Las Vega's (Chilean TV series)

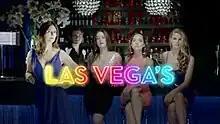
Title card

Las Vega's is a Chilean television soap opera created by Javier Cuchacovic and Nicolas Wellmann, and starring Francisca Imboden, Lorena Bosch, María Jose Bello, and Josefina Montané. It first aired on Canal 13 from March 17 to July 18, 2013.